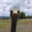
Label: bird